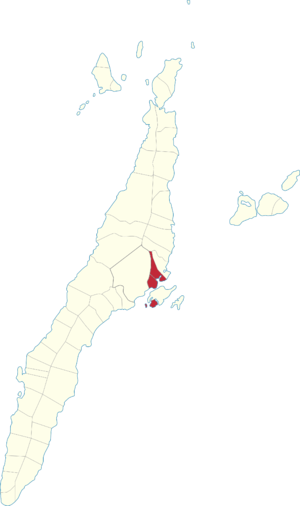
La province de Cebu aux Philippines est constituée de sept circonscriptions législatives, chacune représentée par un député à la Chambre des représentants. Les villes fortement urbanisées de Cebu et Lapu-Lapu possèdent leurs propres circonscriptions législatives distinctes de celles de la province.